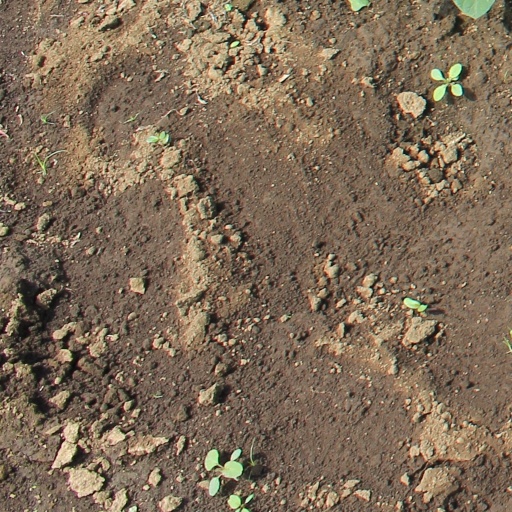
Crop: soybean